Rhea Mazumdar Singhal

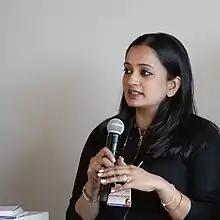

Rhea Mazumdar Singhal (born 1982) is an Indian entrepreneur creating biodegradable disposable products. Her awards include the Nari Shakti Puraskar.